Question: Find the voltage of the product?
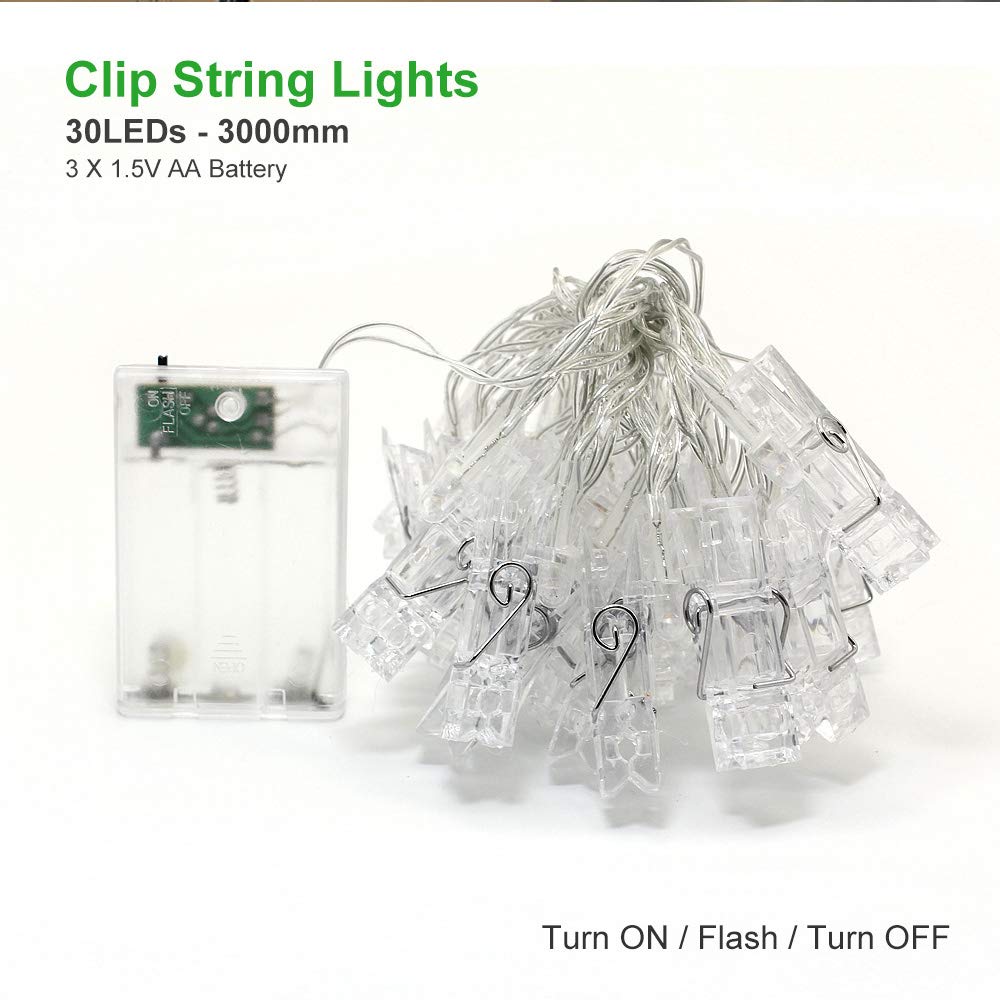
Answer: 1.5 volt